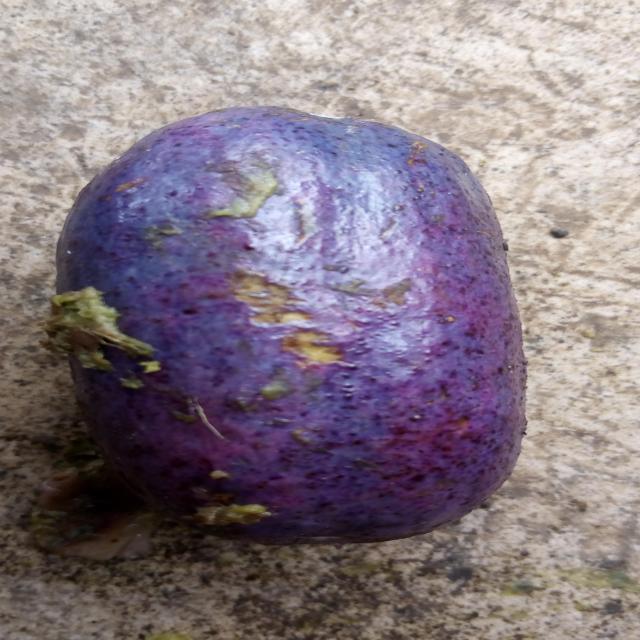
Plum grade: spotted